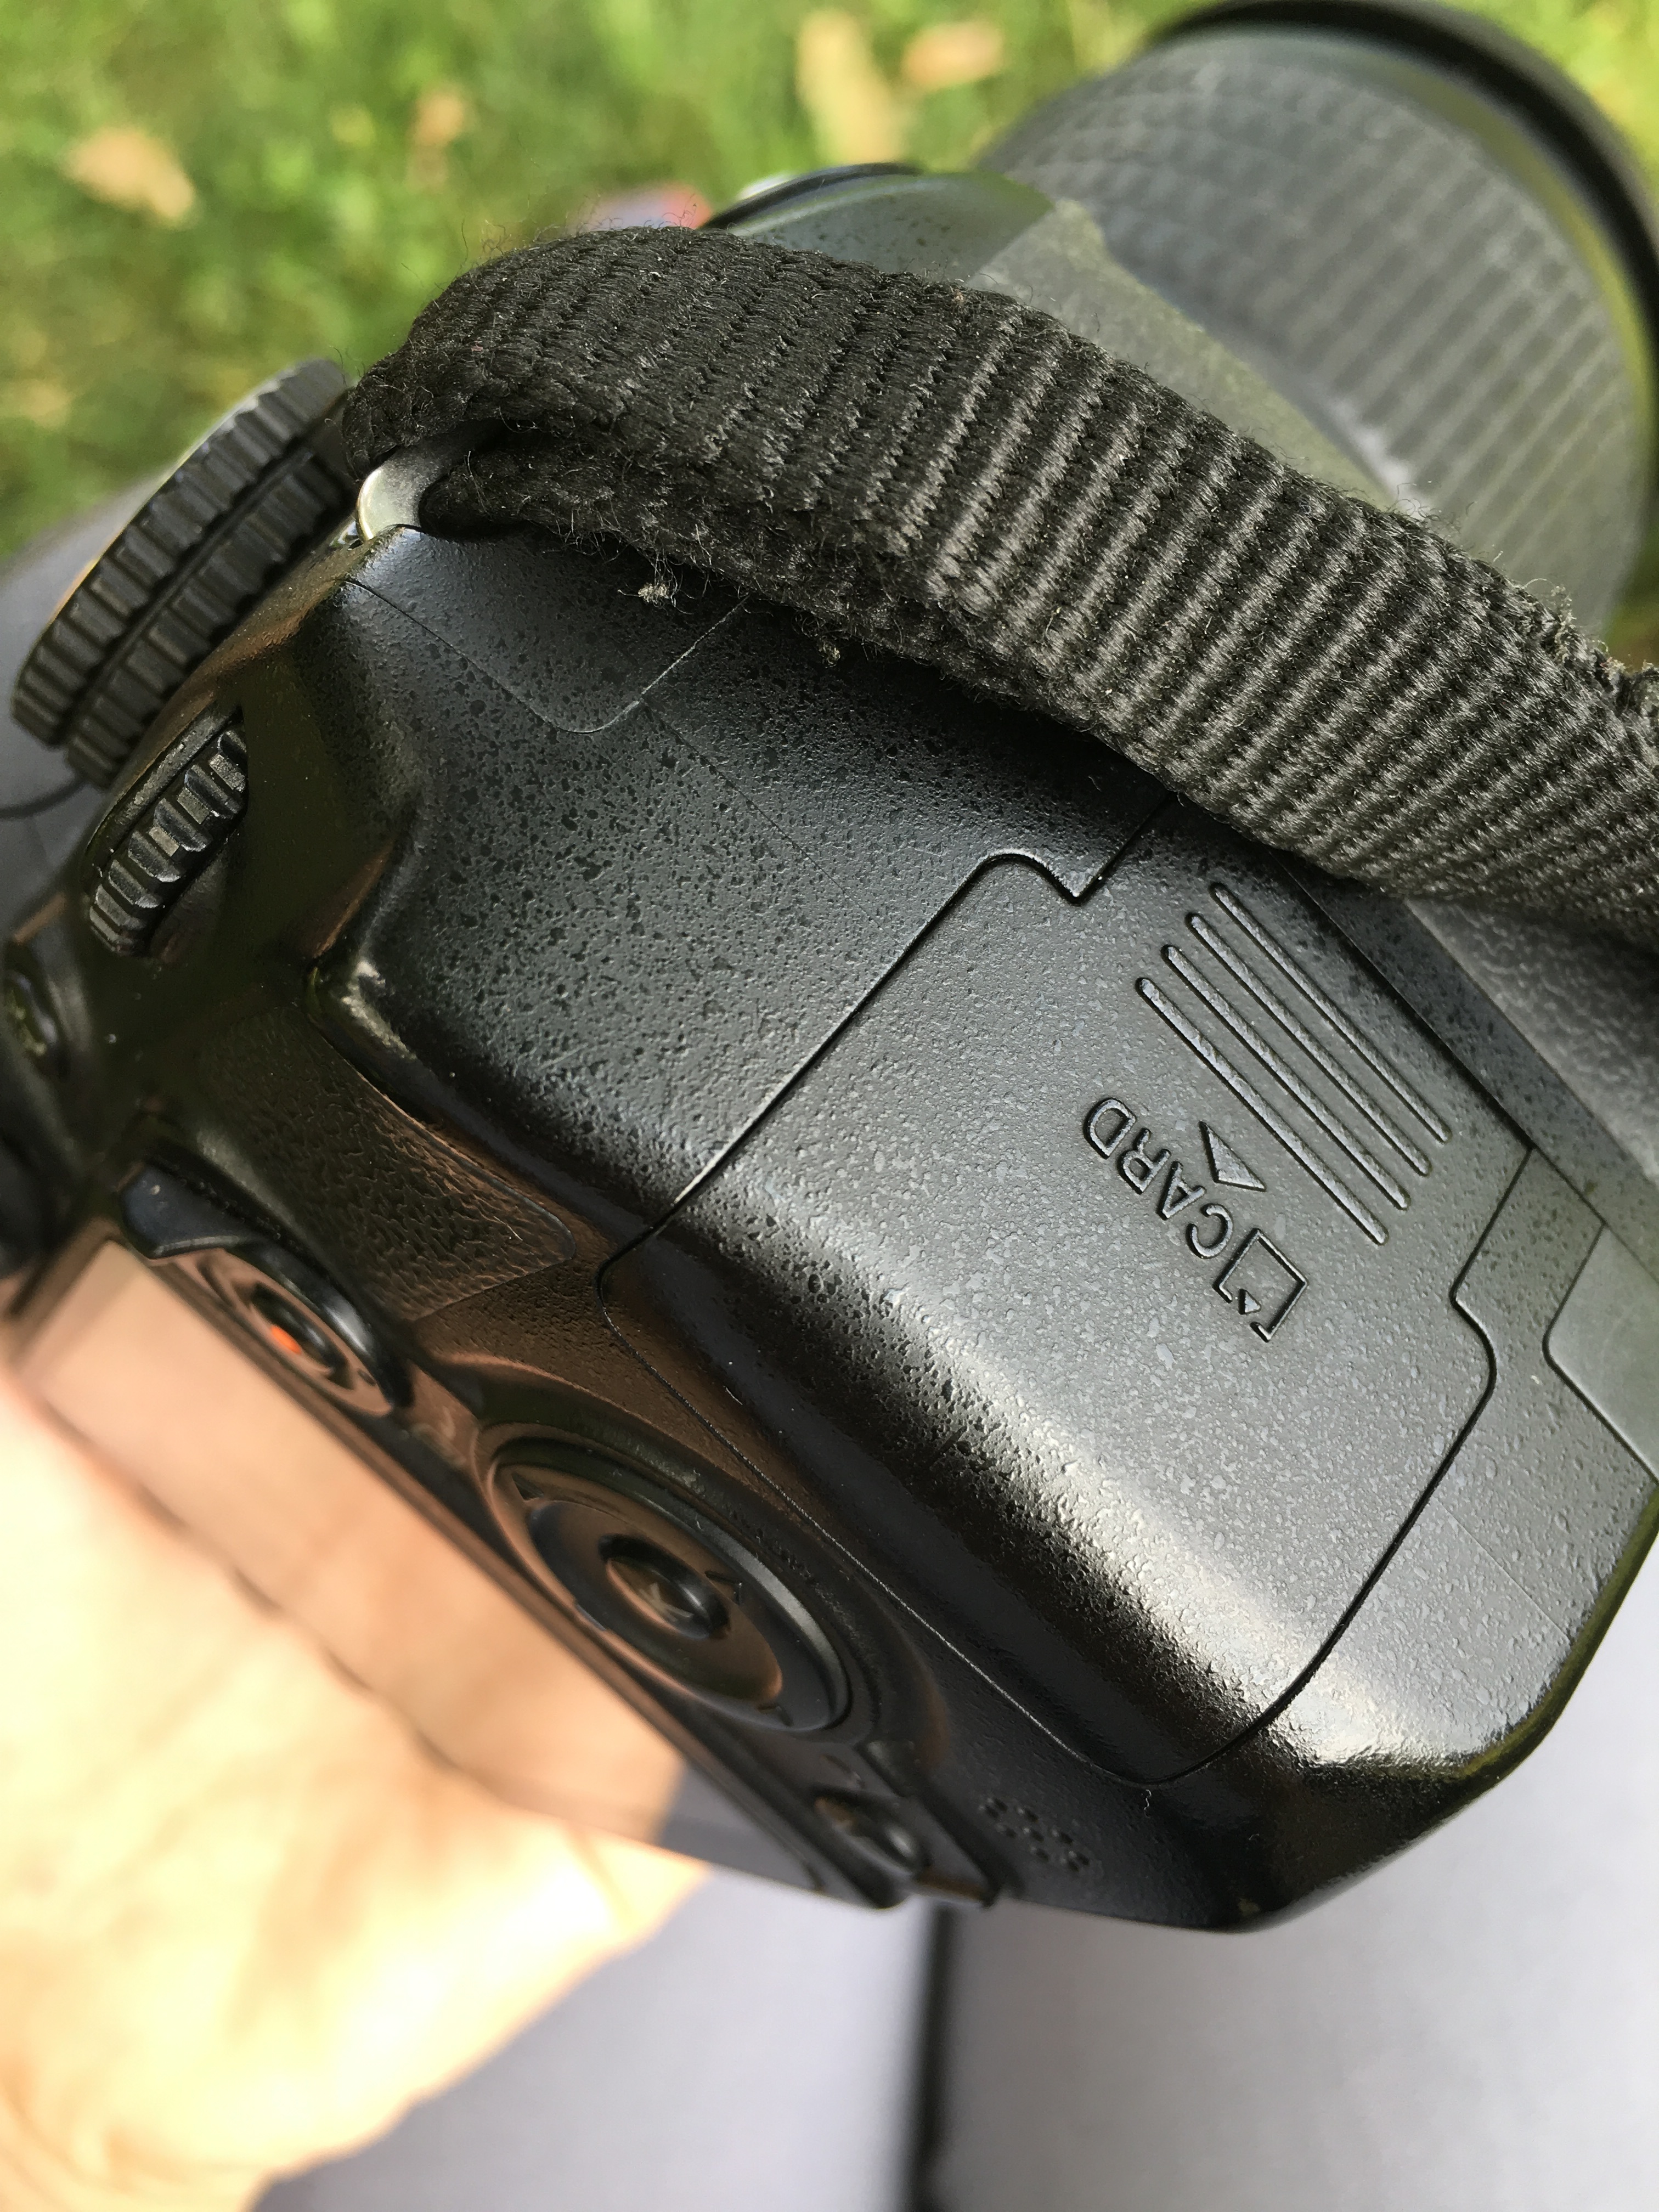
hand, camera, photo, slr, lens, nikon, arm, golf club, photos, electronics, footwear, mirror, strap, handgun holster